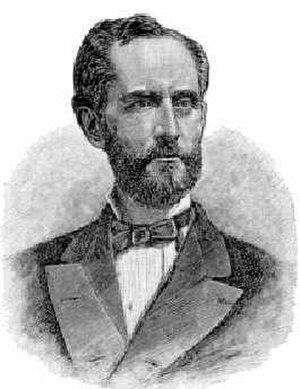
Manning Ferguson Force est un avocat, juge et soldat de l'Ohio. Il devient connu comme le commandant du 20th Ohio Volunteer Infantry dans l'armée de l'Union pendant la guerre de Sécession, et est récipiendaire de la médaille d'honneur de l'armée pour acte de bravoure au combat.